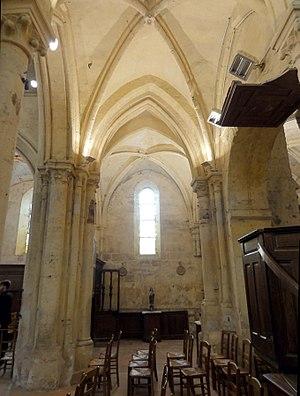
Intérieur de l'église (voir titre).
L'église Notre-Dame-de-l'Assomption de Montgeroult est une église catholique paroissiale située à Montgeroult, dans le Val-d'Oise, en Île-de-France. Fondée probablement vers 1070, l'église dépendait de l'abbaye de Saint-Denis sous tout l'Ancien Régime. Aucun élément concret ne confirme toutefois la tradition locale, selon laquelle un monastère aurait été associé à l'église avant la construction du château, et l'église ne constitue pas non plus l'ancienne chapelle du château. Pour un édifice d'aussi petites dimensions, son architecture atteint un très bon niveau, et son chœur possède même des galeries anciennement ouvertes sur combles. Les six travées orientales ont été édifiées en trois campagnes entre 1190 et 1240 environ, et reflètent les différentes étapes de développement de l'architecture gothique, jusqu'à l'apparition du style gothique rayonnant qui se manifeste sur l'étage supérieur du clocher. La base du clocher utilise des piliers antérieurs à tout le reste, et l'arc triomphal en plein cintre ouvrant sur la nef permet de faire remonter ces éléments aux débuts de la paroisse. La courte nef et ses deux bas-côtés sont les parties les plus récentes.